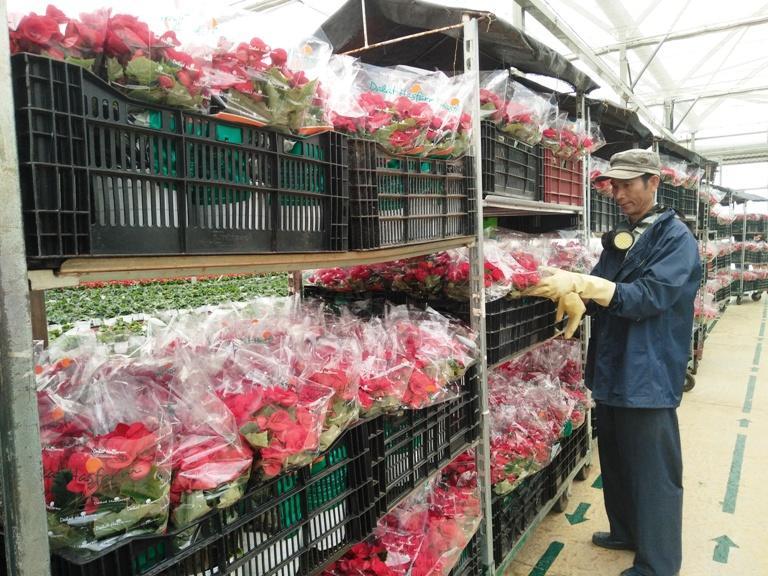
có nhiều túi hoa xuất hiện ở trước mặt người đàn ông